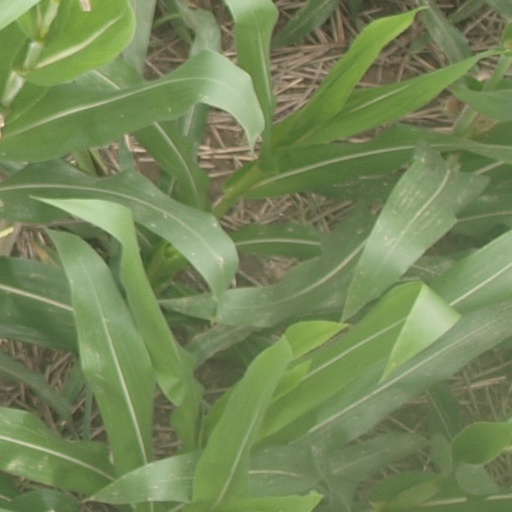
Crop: maize; corn